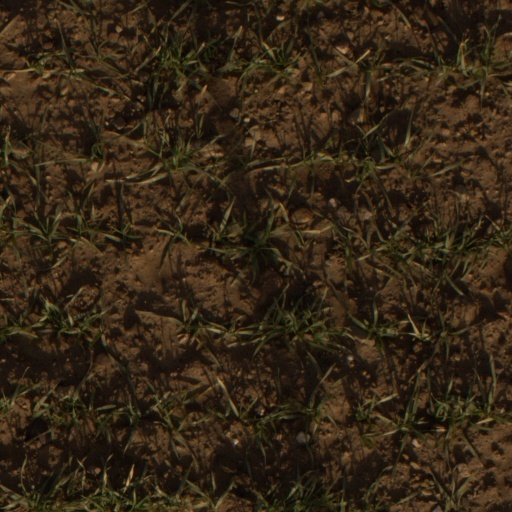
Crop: wheat